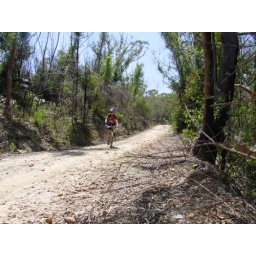
loneliness is cycling 4 hours in the blue mountains and meeting only one other cylcist.